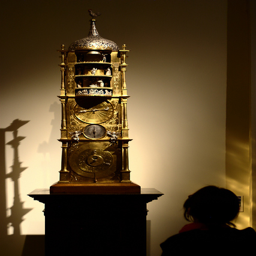
Fancy architectural statue with a clock in it
There is a gold statue sitting in a room and someone is viewing it.
Ornate small golden shrine with onlooker in room.
A golden statue like thing with a clock on it
A person is looking at a statue on display.